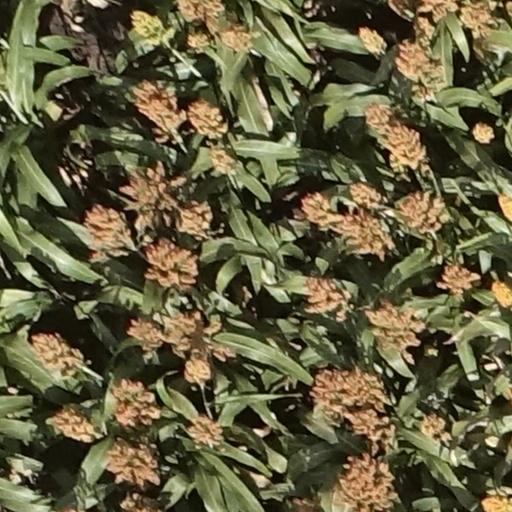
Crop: sorghum